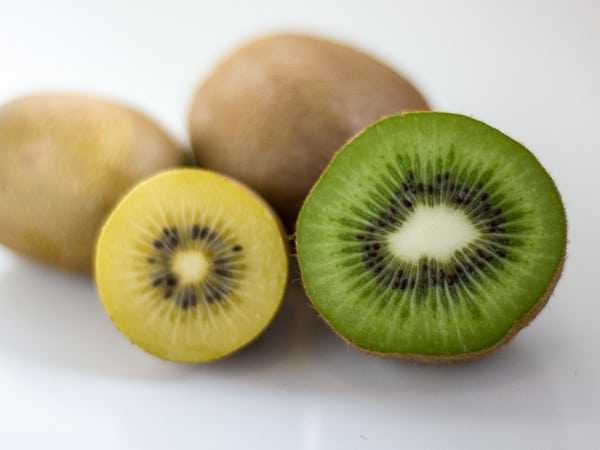
Label: Kiwi